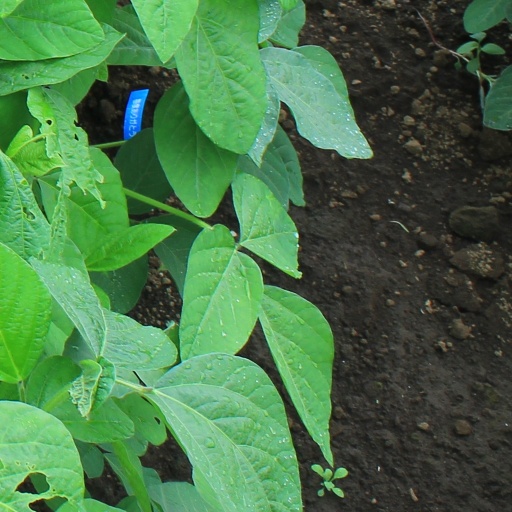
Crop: soybean